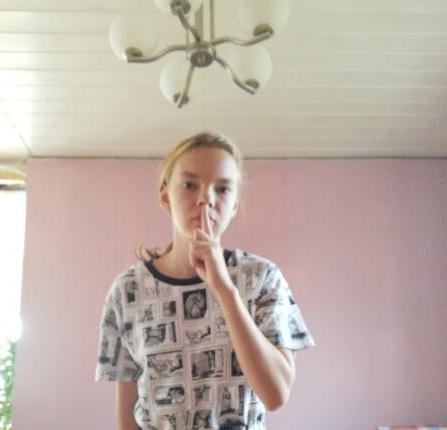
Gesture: mute